Zion Reformed Church (Chambersburg, Pennsylvania)

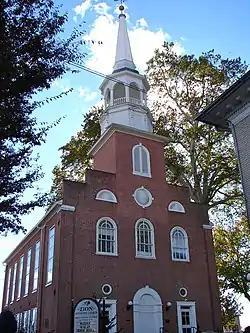

Zion Reformed Church of the United Church of Christ, more commonly known as Zion Reformed Church or Zion UCC is a congregation of the United Church of Christ in the borough of Chambersburg, Pennsylvania, United States. It belongs to the Mercersburg Association of the Penn Central Conference of the United Church of Christ.